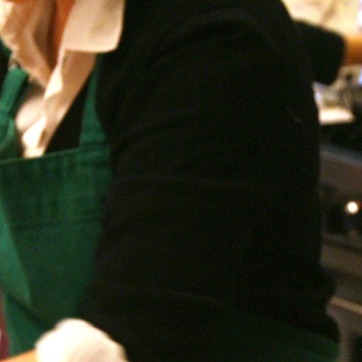
Material: fabric